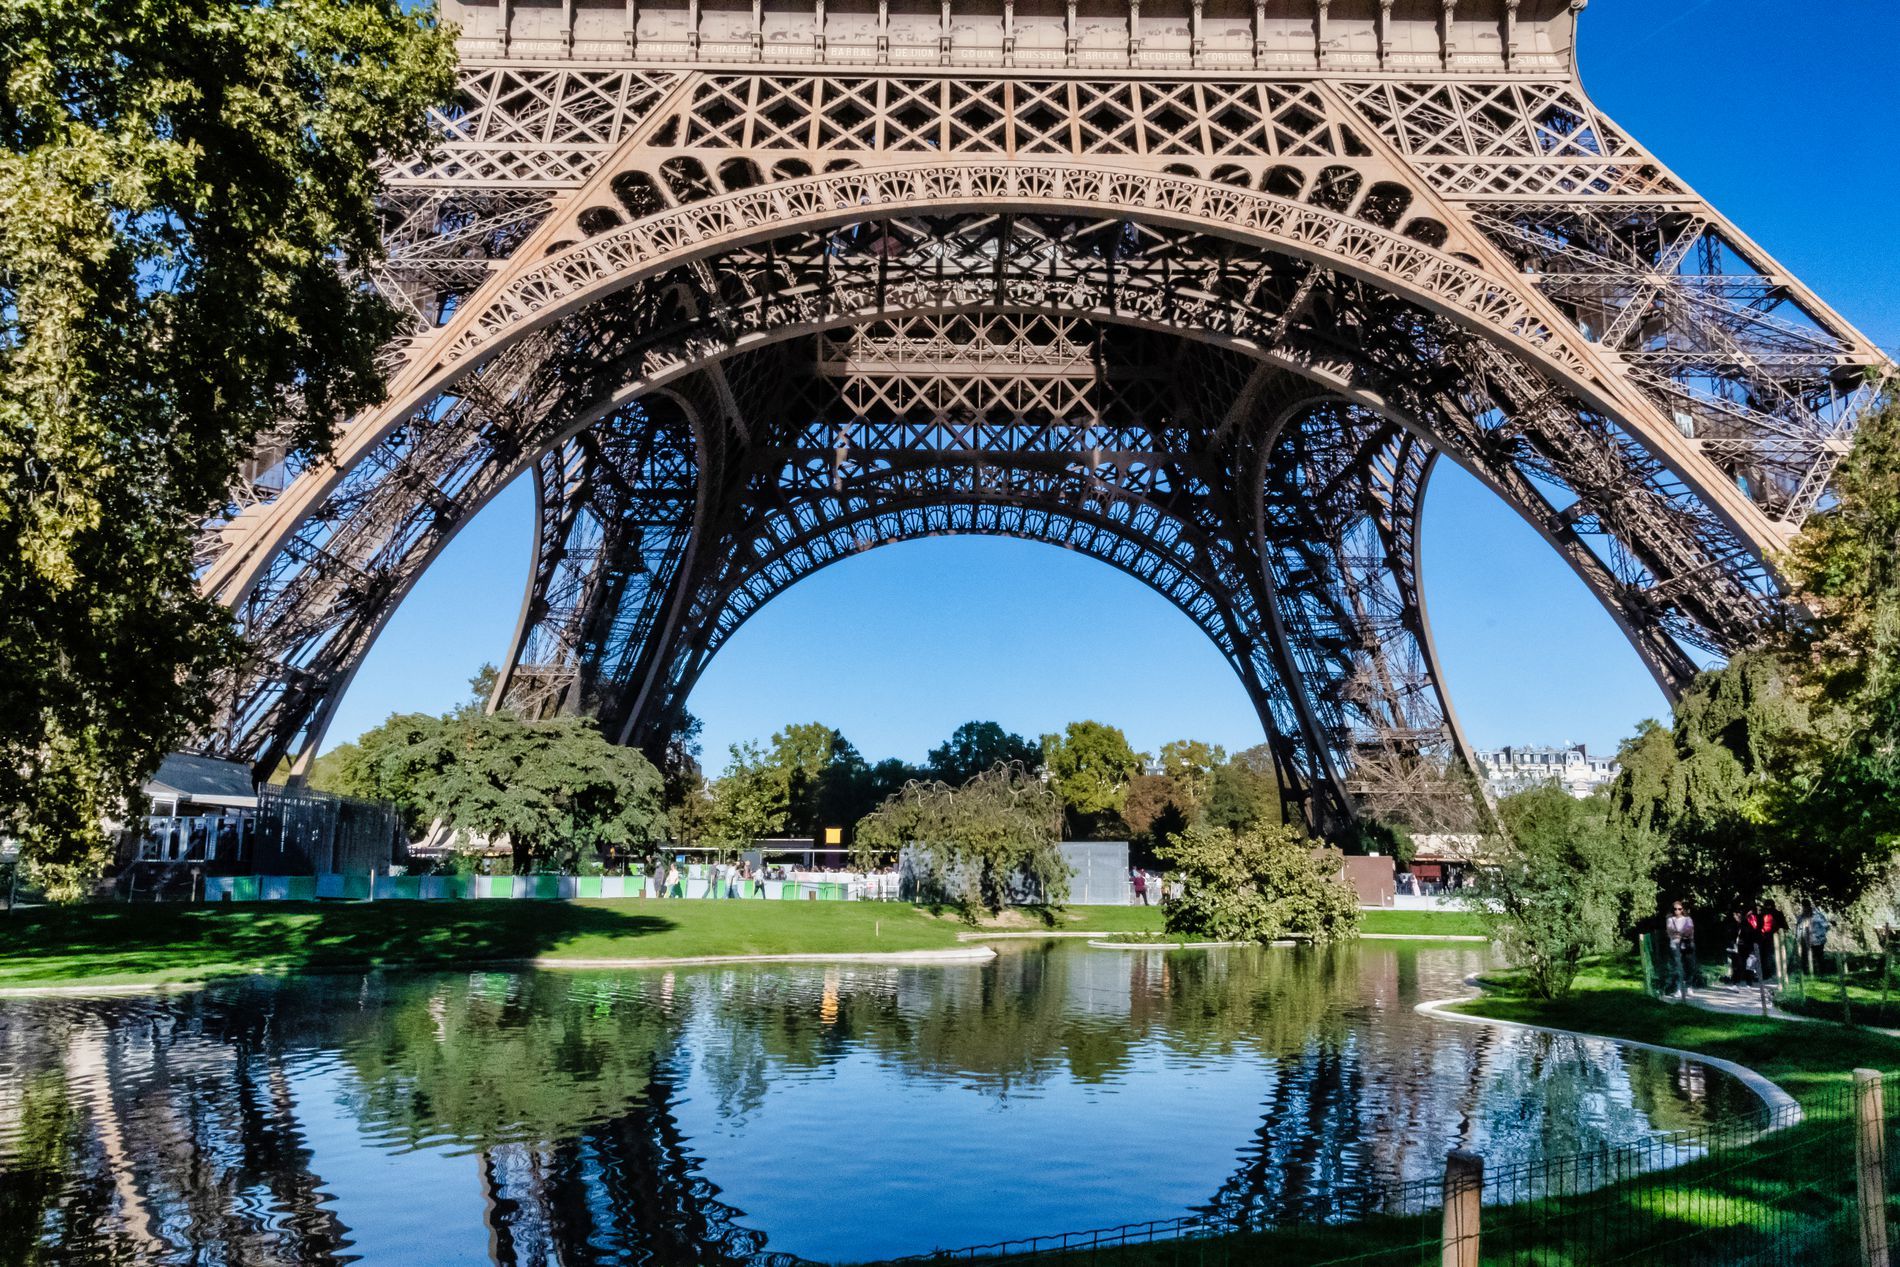
Eiffel Tower and Park View
The photo shows the bottom part of the Eiffel Tower, made of brown metal. Green trees are on both sides and in the background. There is a green park area with grass. In the front, there is a blue lake with reflections. Some buildings are visible in the distance. A low green bush acts as a fence along the lake.
This is a medium shot taken from a low angle under a natural light, looking up at the tower. The setting is outdoors in a park-like area, likely in a city. The atmosphere feels peaceful and scenic. The main colors are brown for the tower, green for the trees and park, and blue for the sky and lake. The feeling is calm and inviting.
Labels: Grass, Nature, Outdoors, Park, Plant, Scenery, Garden, Arch, Architecture, Pond, Water, City, Arbour, Bridge, Person, Tree, Urban, Building, Cityscape, Clothing, Shorts, Head, Gothic Arch, Canal, Landscape, Summer, Housing, Waterfront, House, Patio, Pool, Shelter, Lake, lake, Fence, Wood, Eiffel Tower, Trees, building, bush, Sky
Camera: NIKON CORPORATION NIKON D7500
Lens: 18.0-300.0 mm f/3.5-6.3, AF-S DX Nikkor 18-300mm f/3.5-6.3G ED VR
Aperture: F22
Exposure: 1/2000 sec
ISO: 5000
Focal length: 18.0 mm